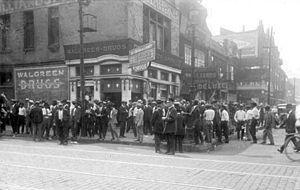
William Hale Thompson, surnommé « Big Bill », né le 14 mai 1869 à Boston et mort le 18 mars 1944 à Chicago, est un homme politique américain, maire de Chicago de 1915 à 1923 puis de nouveau de 1927 à 1931. Il est le dernier républicain à avoir été élu à la tête de l'hôtel de ville de Chicago.
L'histoire de Chicago commence en 1833 avec la fondation officielle de la ville qui tient une place importante dans l'histoire industrielle et culturelle des États-Unis. Chicago est devenue la plus grande ville de l’État de l'Illinois, le centre névralgique de la région du Midwest, et la troisième métropole des États-Unis, après New York et Los Angeles. Elle constitue le centre économique et culturel de la région des Grands Lacs et du Midwest. La commune compte 2 722 389 habitants d'après le dernier recensement de l’année 2016, alors que la région métropolitaine communément appelée « Chicagoland » concentre 9 526 434 habitants.
Chicago /ʃi.ka.ɡo/ est la troisième ville des États-Unis par sa population et est située dans le Nord-Est de l'État de l'Illinois. C'est la plus grande ville de la région du Midwest, dont elle forme le principal centre économique et culturel. Chicago se trouve sur la rive sud-ouest du lac Michigan, un des cinq Grands Lacs d'Amérique du Nord. Les rivières Chicago et Calumet traversent la ville.
Les émeutes raciales de Chicago de 1919 sont de violents conflits raciaux, initiés par les Américains blancs contre les Afro-Américains, qui démarrent dans le South Side de Chicago, dans l'Illinois, aux États-Unis, le 27 juillet 1919 et se terminent le 3 août 1919. Au cours des émeutes, trente-huit personnes meurent : 23 noires et 15 blanches. 537 personnes sont blessées au cours de la semaine, les deux tiers des blessés étant noirs et un tiers blancs, tandis que les quelques 1 000 à 2 000 personnes qui ont perdu leur maison sont, pour la plupart, noires.